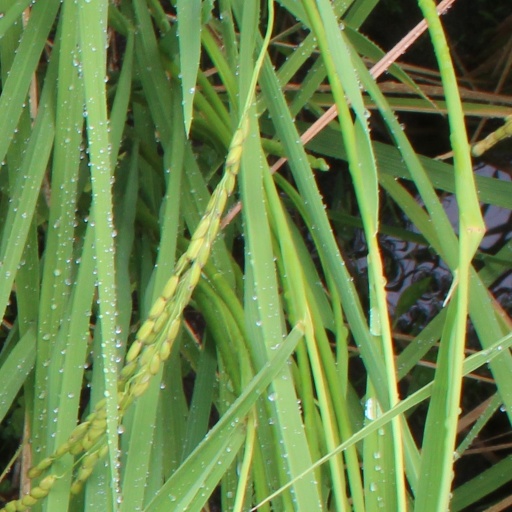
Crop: rice